Torbeši

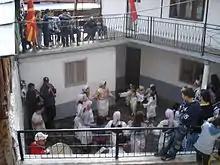
Female folk dance of Torbeši in the village of Gorno Kosovrasti, near Debar

The Torbeši are a Macedonian-speaking Muslim ethnoreligious group in North Macedonia and Albania. The Torbeši are also referred to as Macedonian Muslims or Muslim Macedonians. They have been culturally distinct from the Orthodox Christian Macedonian community for centuries, and are linguistically distinct from the larger Muslim ethnic groups in the greater region of Macedonia: the Albanians, Turks and Romanis. However, some Torbeši also still maintain a strong affiliation with Turkish identity and with Macedonian Turks. The regions inhabited by these Macedonian-speaking Muslims are Debarska Župa, Dolni Drimkol, Reka, and Golo Brdo (in Albania).